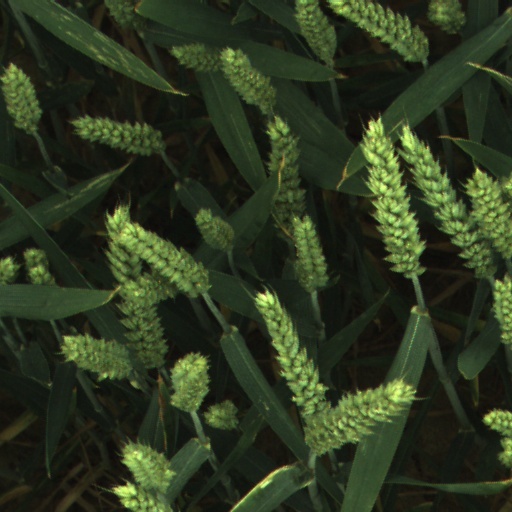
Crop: wheat